Great Western Railway in West Wales

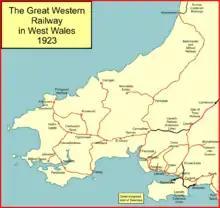
Railway lines in West Wales in 1923

The Railways Act 1921 required that the main line railways of Great Britain should be "grouped" into four larger units; three of these were new entities, but the Great Western Railway was dominant in its area, and absorbed a large number of small concerns, the name "Great Western Railway" continuing in use. (Outside the area under consideration, several other railways were "constituents" of the post-1923 GWR.) The London and North Western Railway and the Midland Railway were constituents of the new London Midland and Scottish Railway (LMS). The grouping took place at the beginning of 1923.